Schwarzschild geodesics

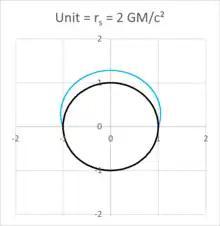
Geodesic of a photon emitted from a light source located on the event horizon of a black hole and back to it, with an impact parameter formula_189.

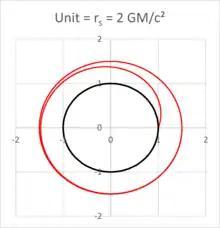
Geodesic of a photon emitted from a light source located on the event horizon of a black hole, with an impact parameter formula_190 and then moving to the unstable orbit formula_191. If formula_192 the photon is released towards infinity.

More generally, the geodesics of a photon with radial coordinate formula_193 can be calculated as follows, by applying the equation